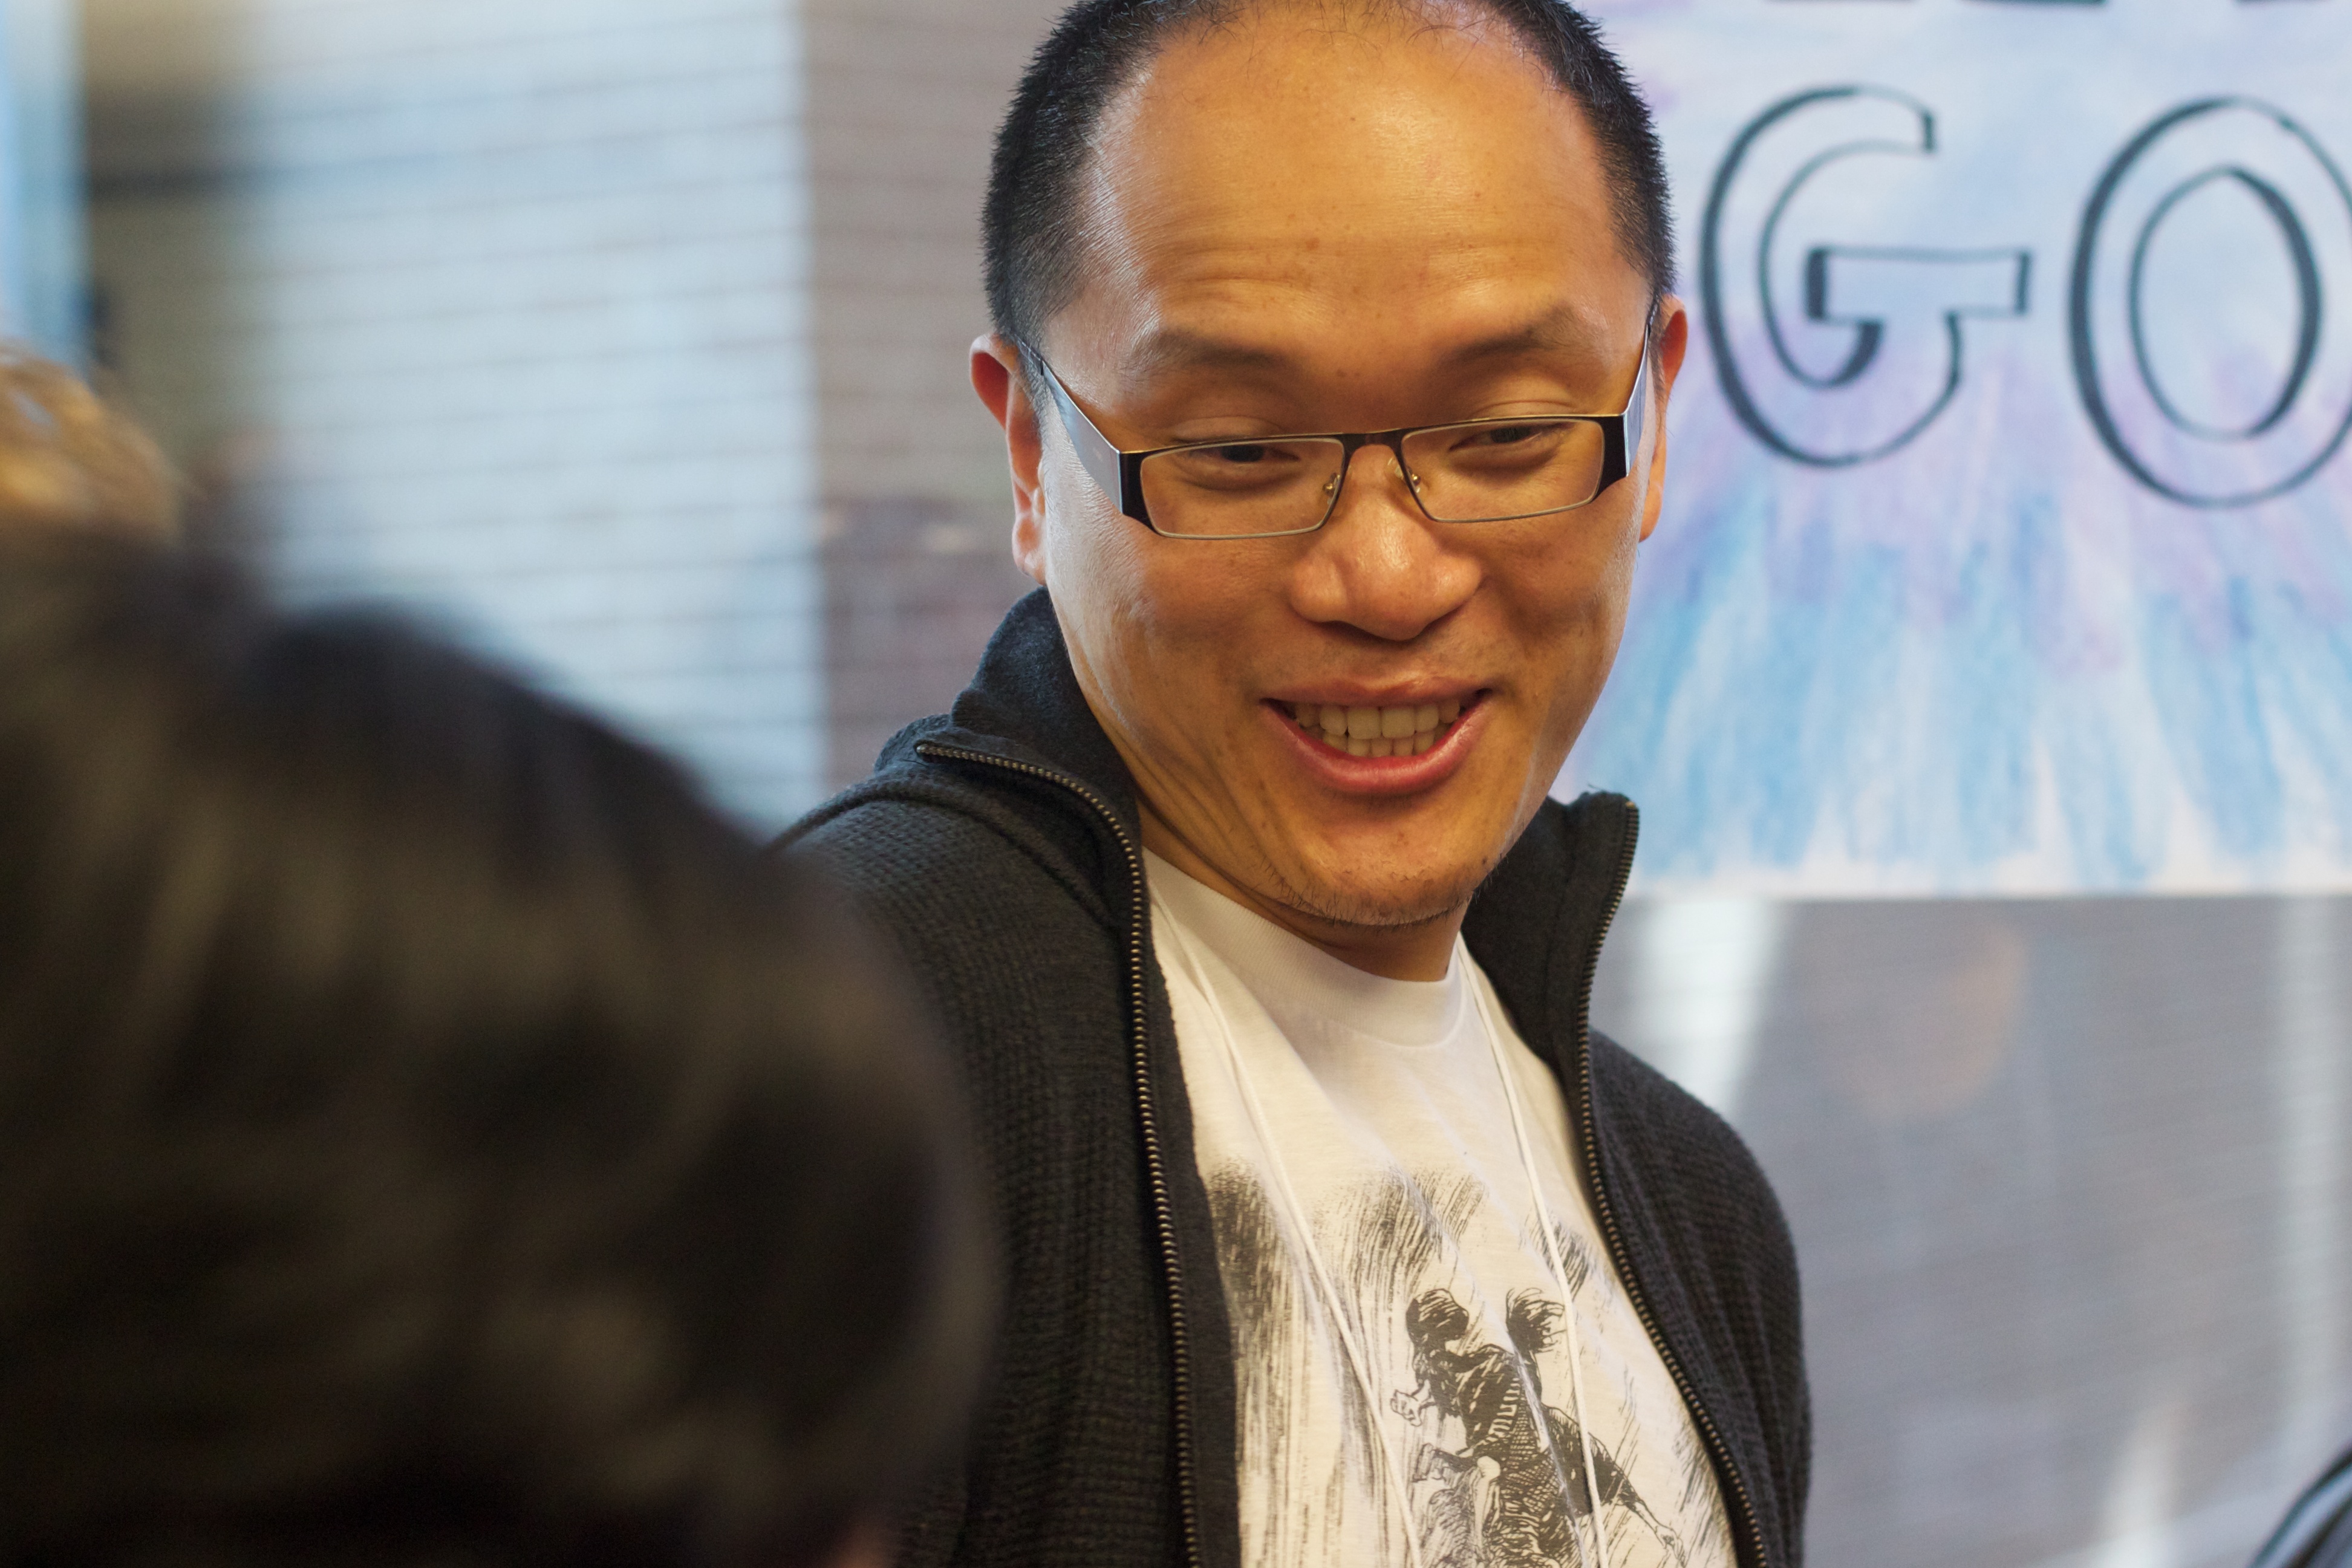
person, nv12